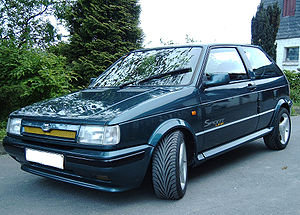
Seat Ibiza / Ibiza (type 021A)
SEAT Ibiza Sportline 1,7i
SEAT Ibiza er en minibil fra SEAT. Den er opkaldt efter den baleariske ø Ibiza og findes som 3- og 5-dørs hatchback samt fra 2010 også som 5-dørs stationcar. Ibiza er blevet bygget i over 25 år og er dermed den mest byggede bil fra SEAT. Sedanversionen hedder Córdoba.